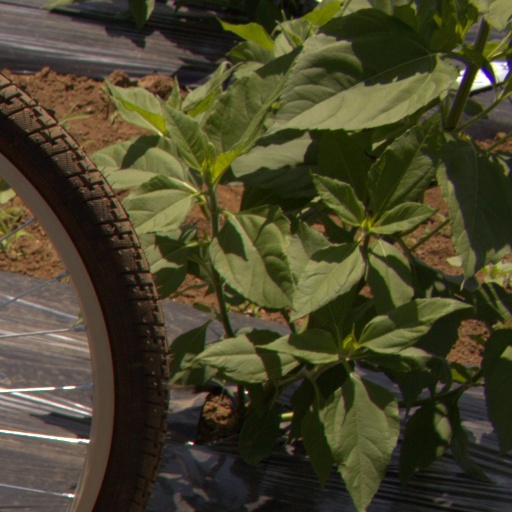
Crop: Jerusalem artichoke